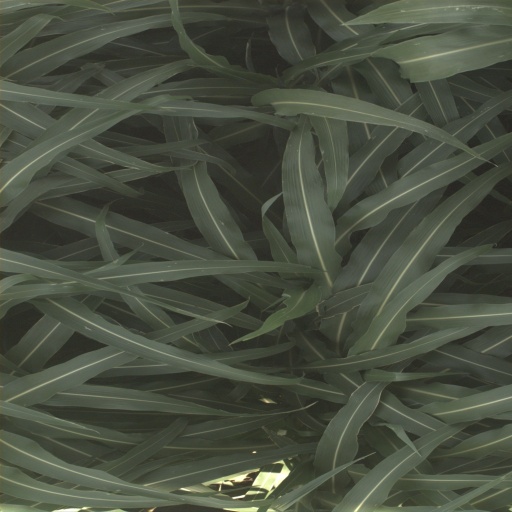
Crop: sorghum